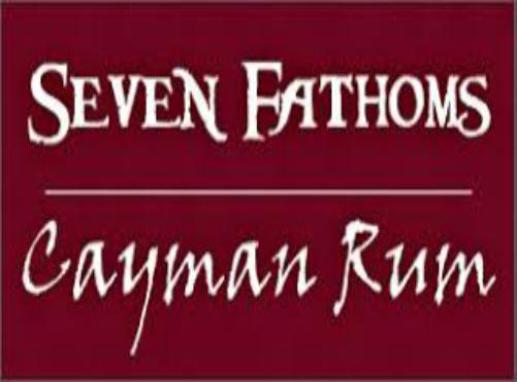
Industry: Clothes